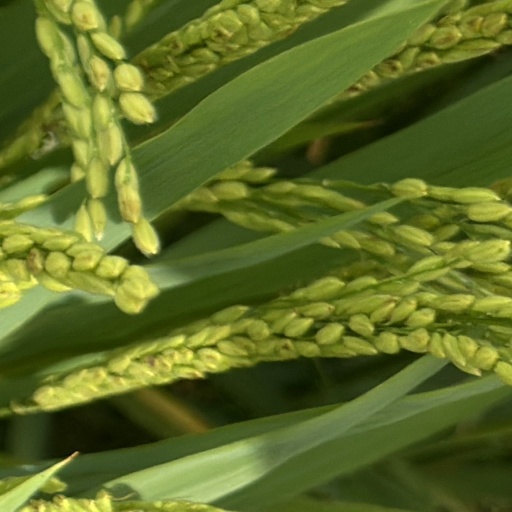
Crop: rice